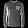
Label: Pullover